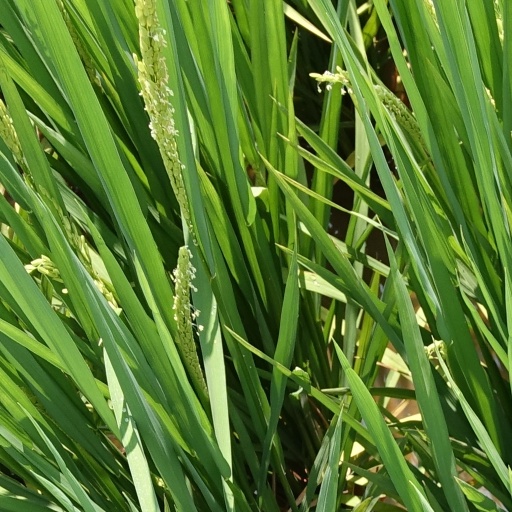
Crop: rice